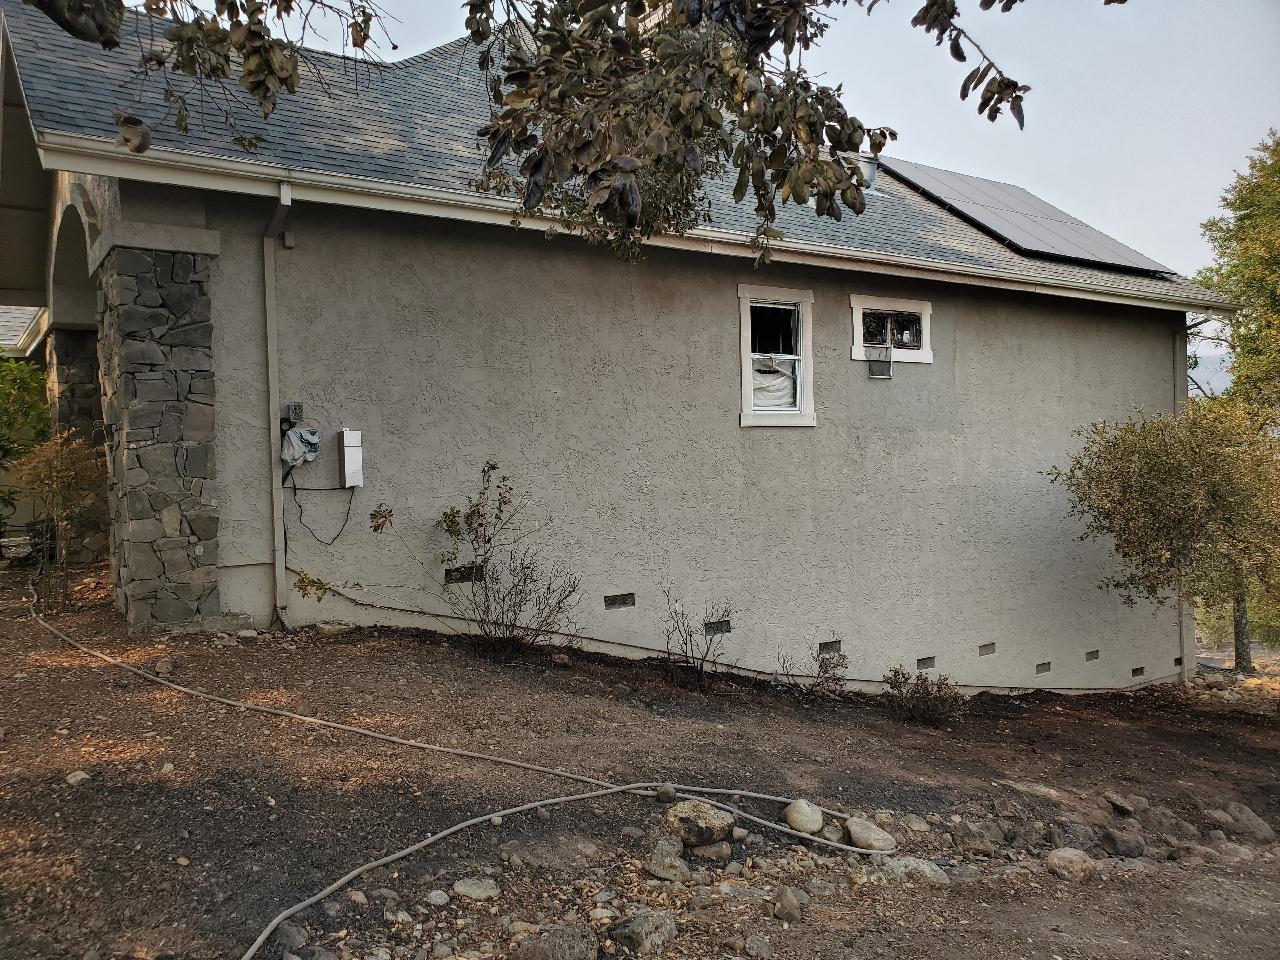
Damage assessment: affected